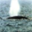
Label: whale